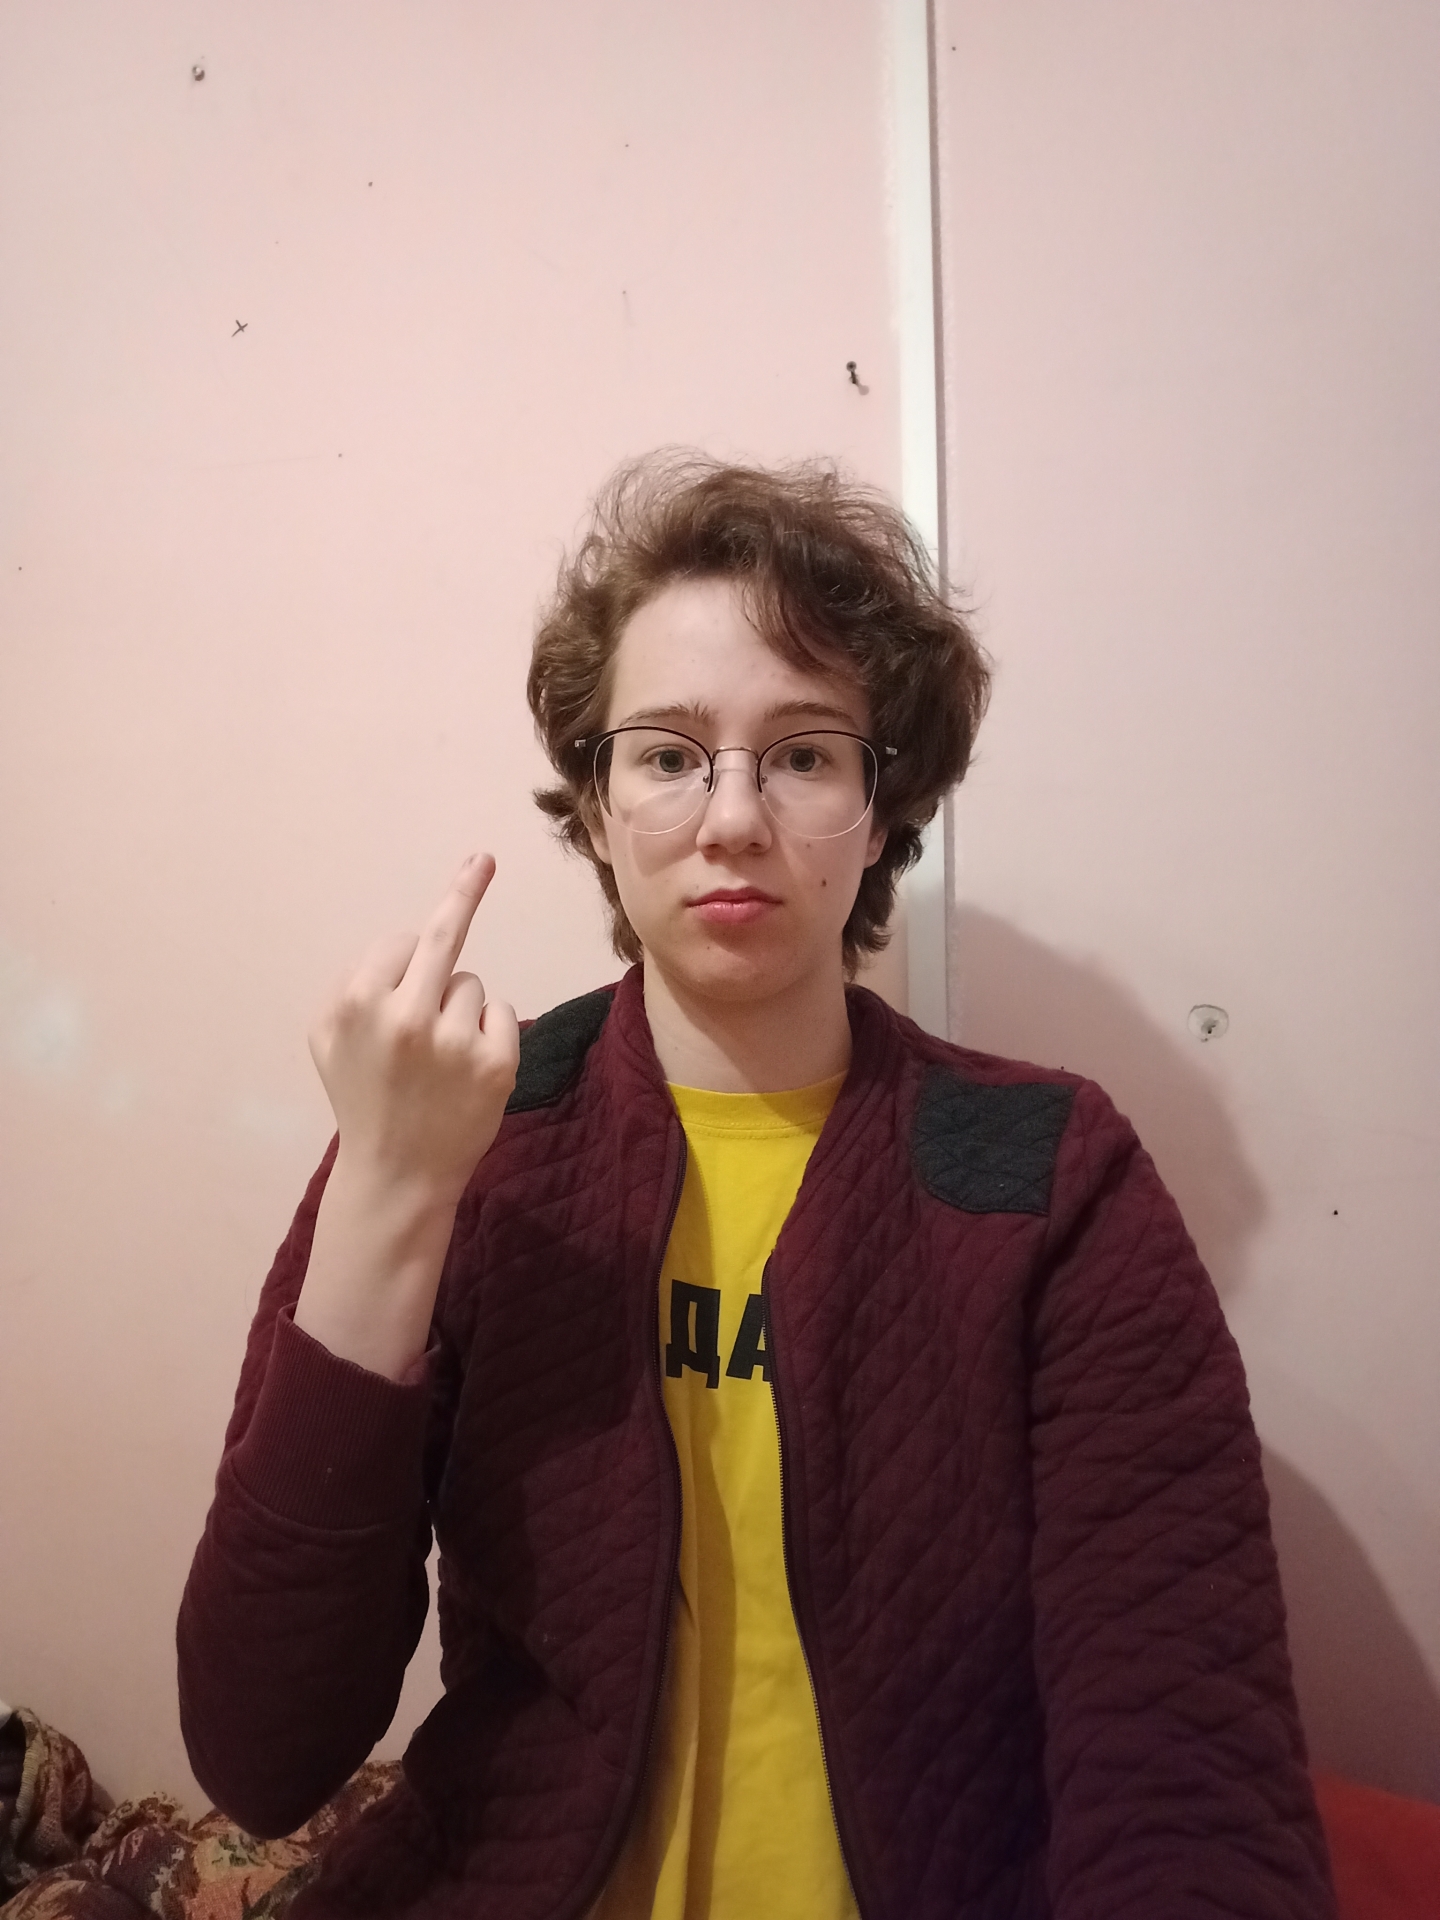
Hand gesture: middle_finger